The Dawood Foundation

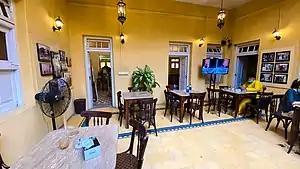
TDF Ghar, a 1930s town house in Karachi, is open to public as an informal learning space which has been converted into a museum.

TDF Ghar
The Foundation's informal learning initiatives include TDF Ghar ("Urdu for home"). This is an old building from the 1930s which was restored in 2017 as a ‘living museum’ of the past and an informal learning space. TDF Ghar showcases the myriad influences of cultures and ethnicities that belong or have previously belonged to Karachi. Each piece of furniture depicts the confluence of Muslim, Hindu, Christian, Parsi, and Jewish traditions in a home. TDF Ghar preserves and presents these heritage features to remind people of Karachi as a place of heterogeneity and harmony. At TDF Ghar, exhibitions are also curated about the history of Karachi and different events are hosted that promote art, music, and culture.